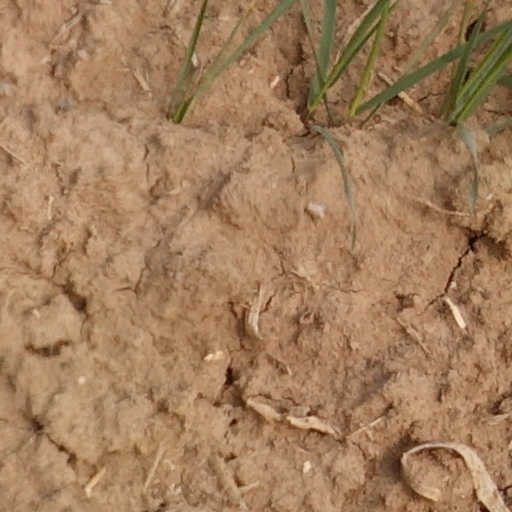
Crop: wheat